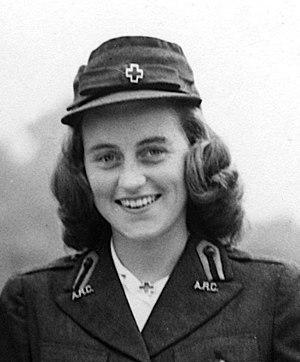
Kathleen Kennedy Cavendish, née le 20 février 1920 à Brookline et morte dans un accident d’avion le 13 mai 1948 à Saint-Bauzile en France, est un membre de la famille Kennedy des États-Unis, sœur cadette de John Fitzgerald Kennedy, devenu ensuite le 35ᵉ président des États-Unis.